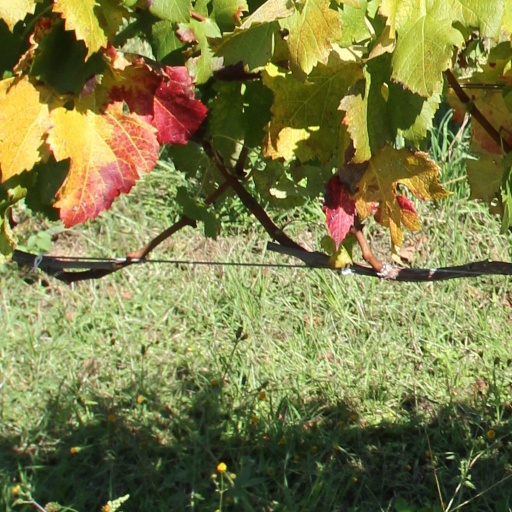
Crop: grape